Huntly railway station

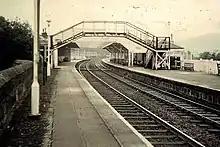
The station seen circa 1971

The station was opened by the Great North of Scotland Railway on 20 September 1854, with the commissioning of the line from the original Waterloo terminus in Aberdeen. The route onwards to followed on 11 October 1856, with the through link to the new joint station at completed in November 1867 to connect the GNSR to the Aberdeen Railway. The track was doubled in 1896, when a non-stop train from Aberdeen was speeded up to a 45-minute schedule for the , though it ceased when the overnight London express was slowed later that year.